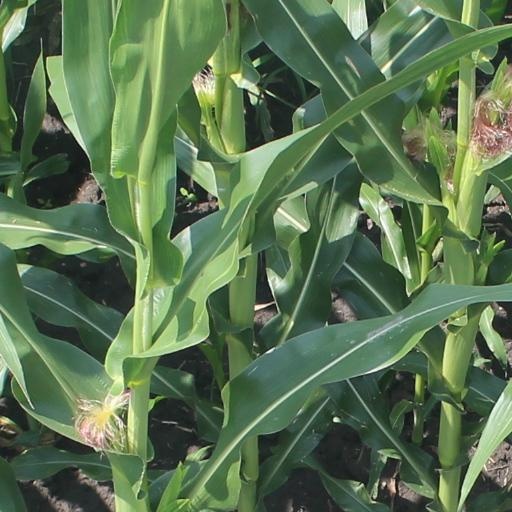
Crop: maize; corn